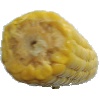
Label: Corn 1